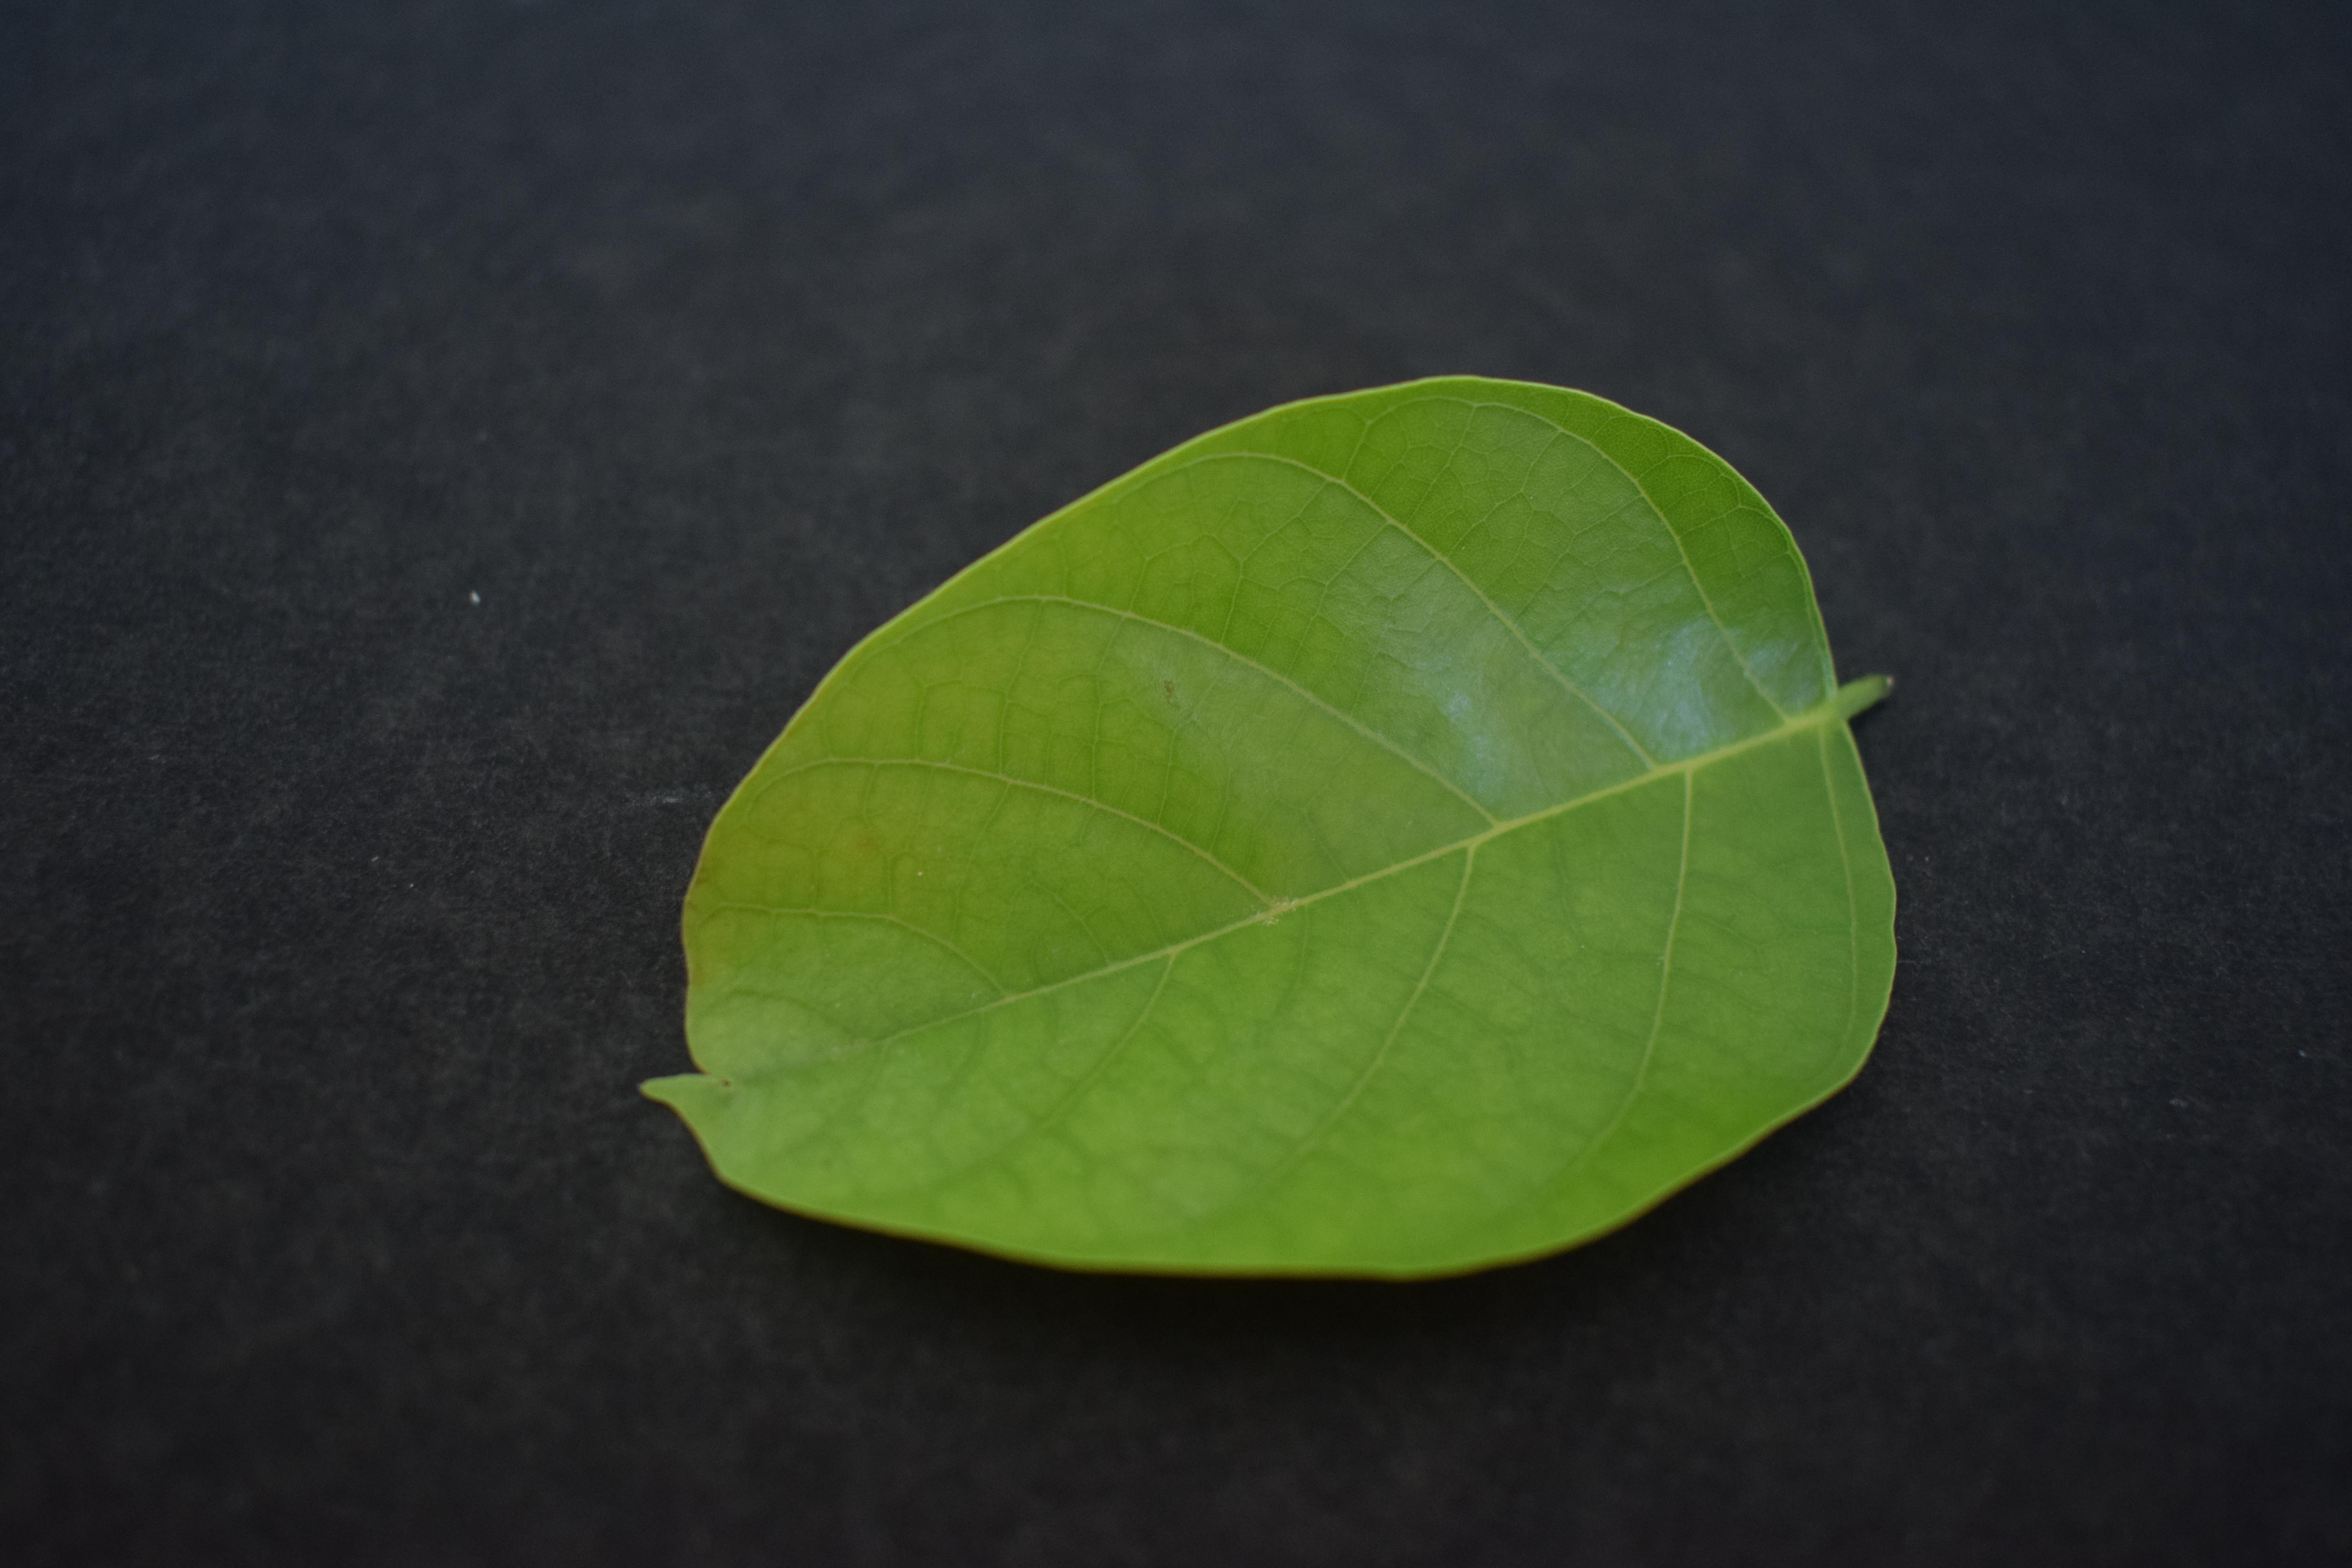
Plant species: Pongamia Pinnata